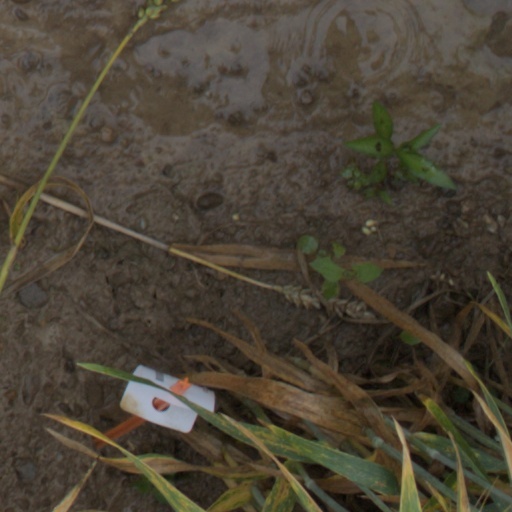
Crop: wheat